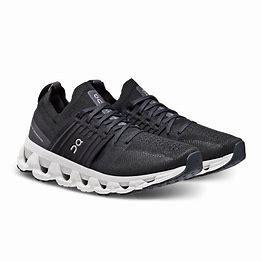
Brand: ON
Model: Cloudswift